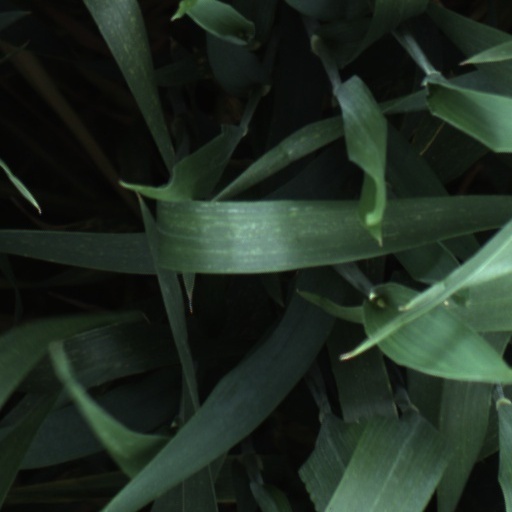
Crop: wheat